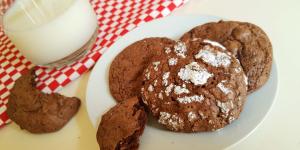
galletas de brownie